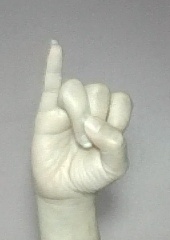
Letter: meem